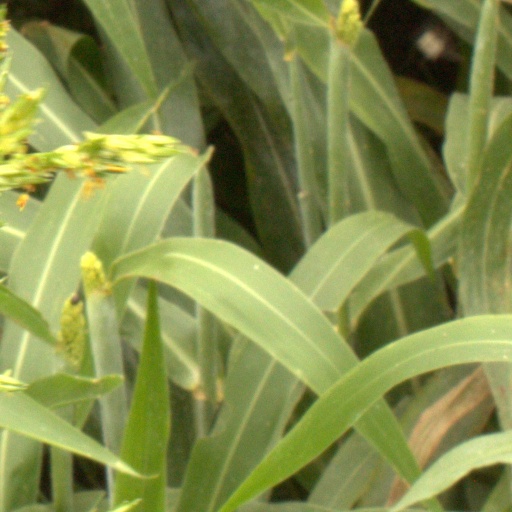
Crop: sorghum